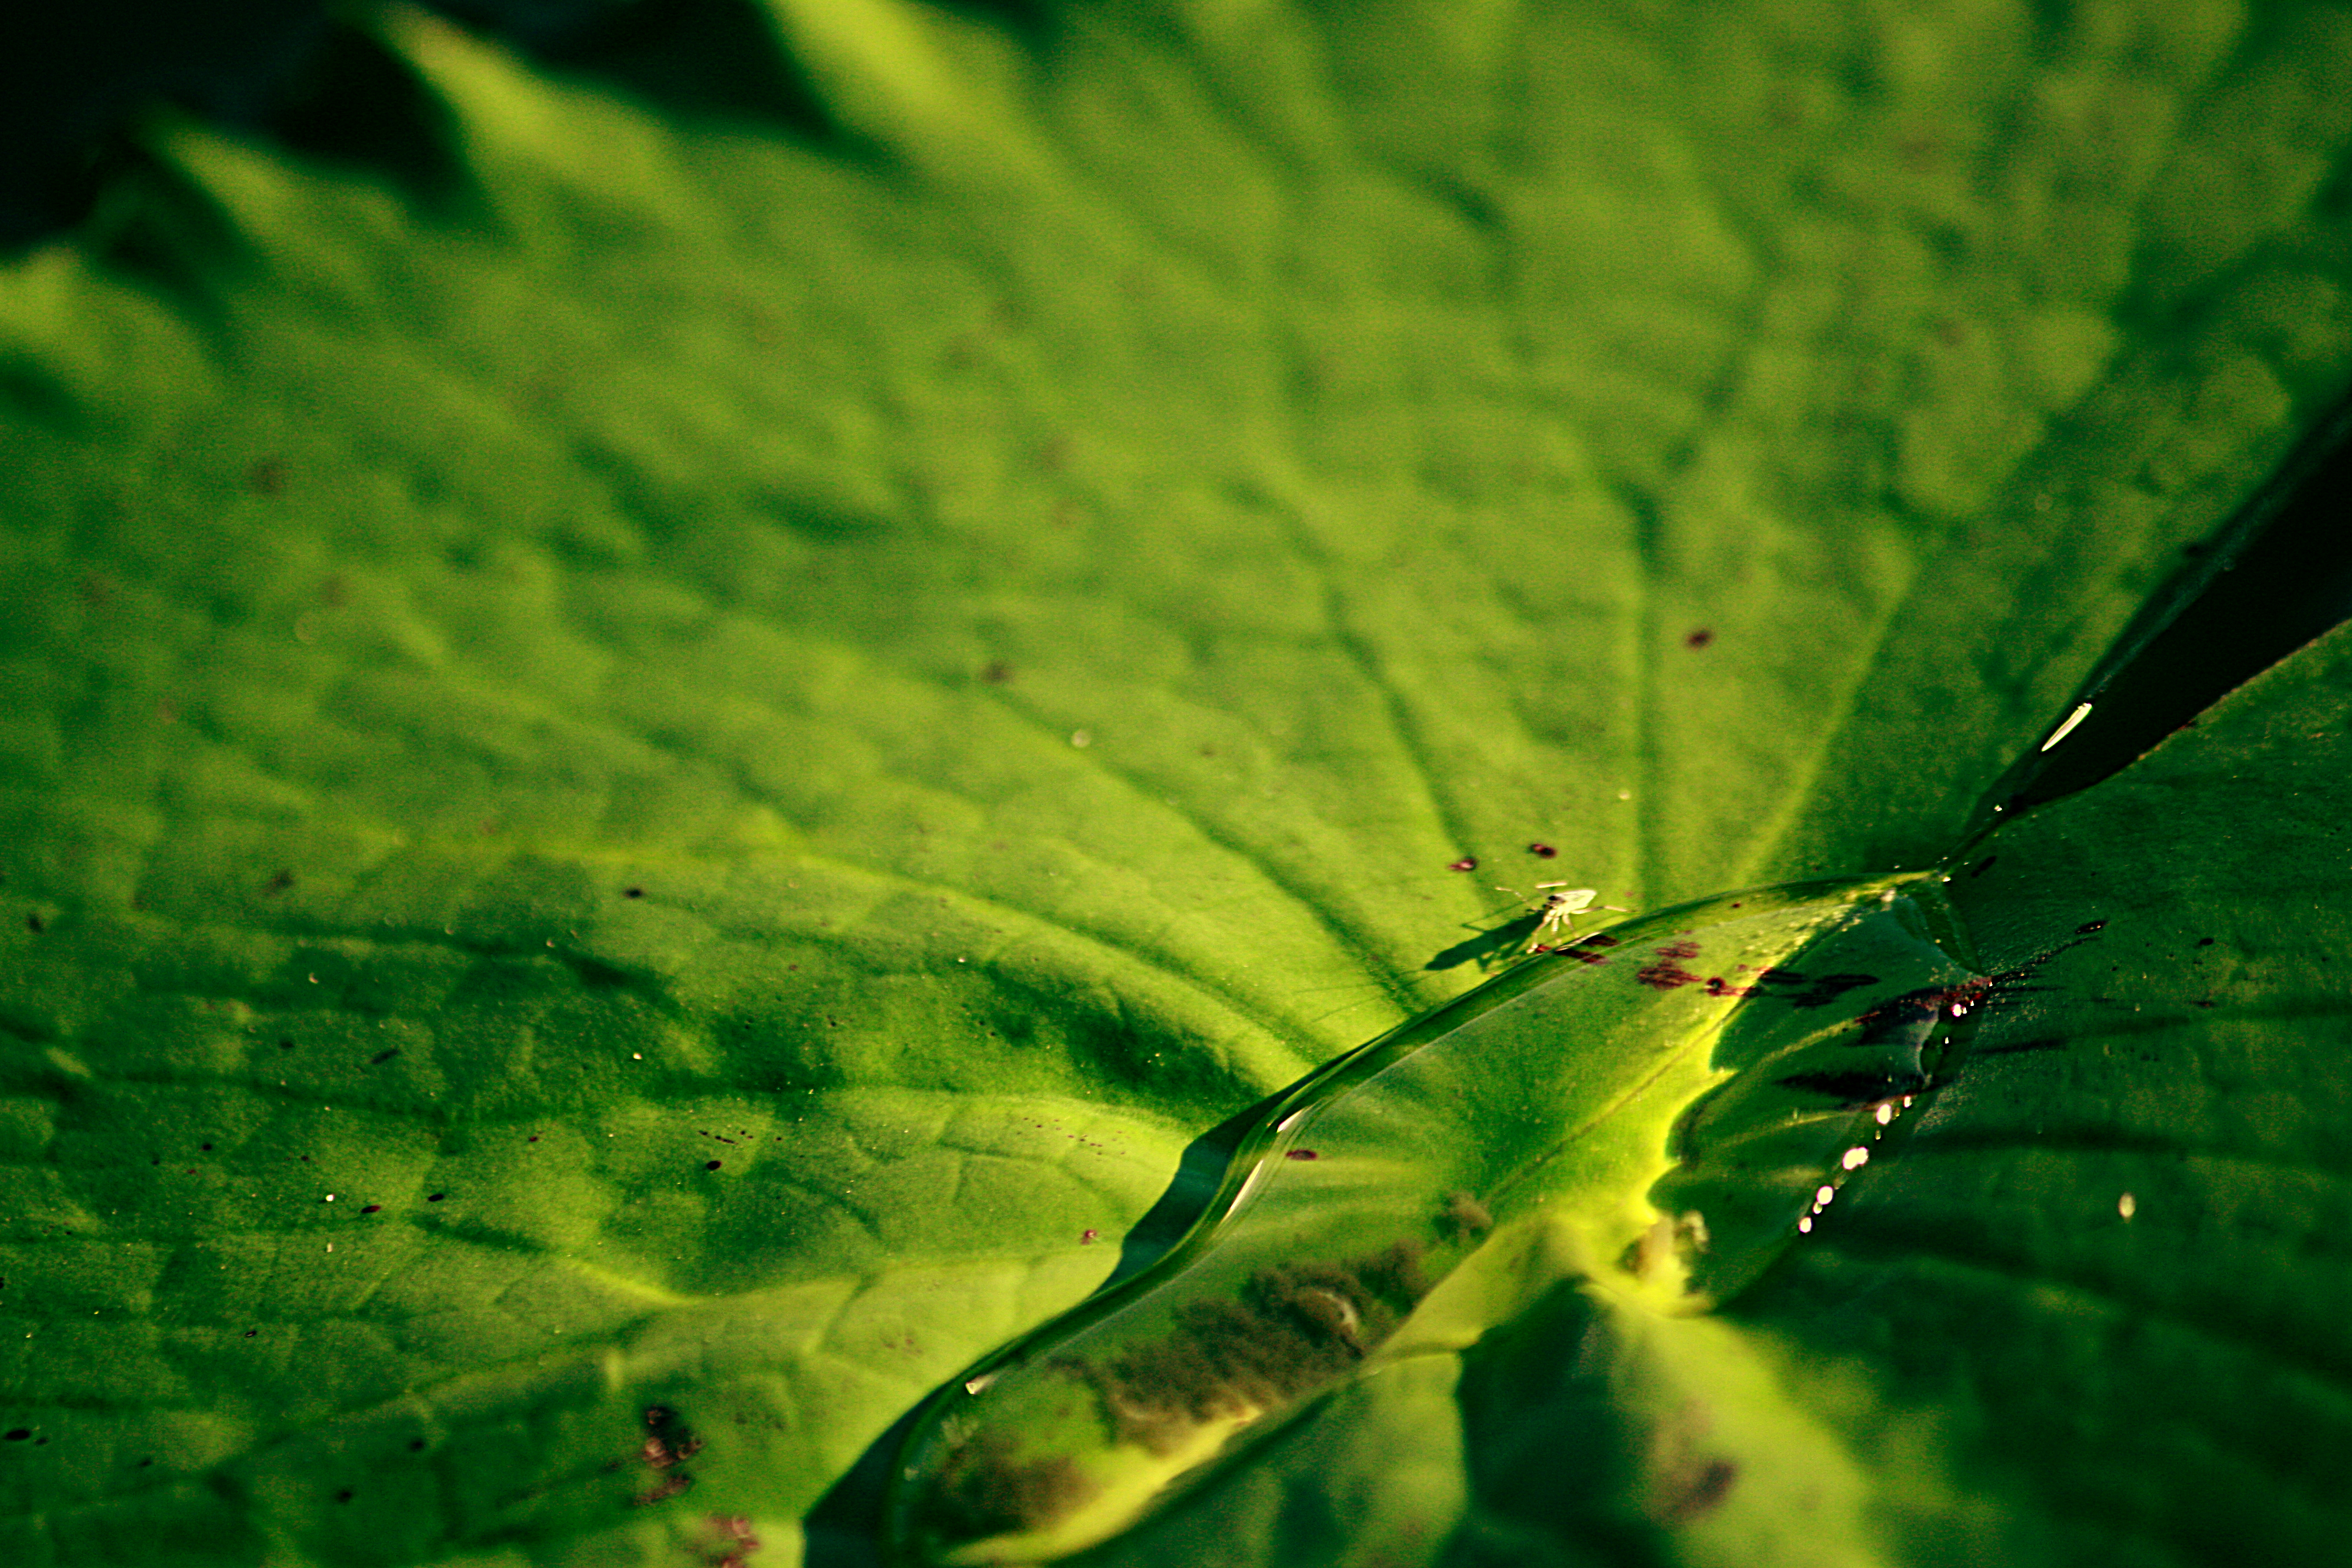
tree, nature, grass, plant, photography, sunlight, texture, leaf, flower, green, insect, botany, flora, fauna, invertebrate, close up, lillies, waterlily, flyer, inseto, macro photography, pra adecasaforte, plant stem